Structural chemistry

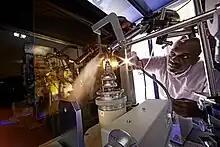
Using X-ray diffraction to determine the structure of membrane protein

Electron diffraction involves firing a beam of electrons at a crystalline sample. Similar to X-ray diffraction, it produces diffraction patterns that can be used to determine the structure of the sample. Electron diffraction is particularly useful for the study of small organic molecules and complex organic compounds.